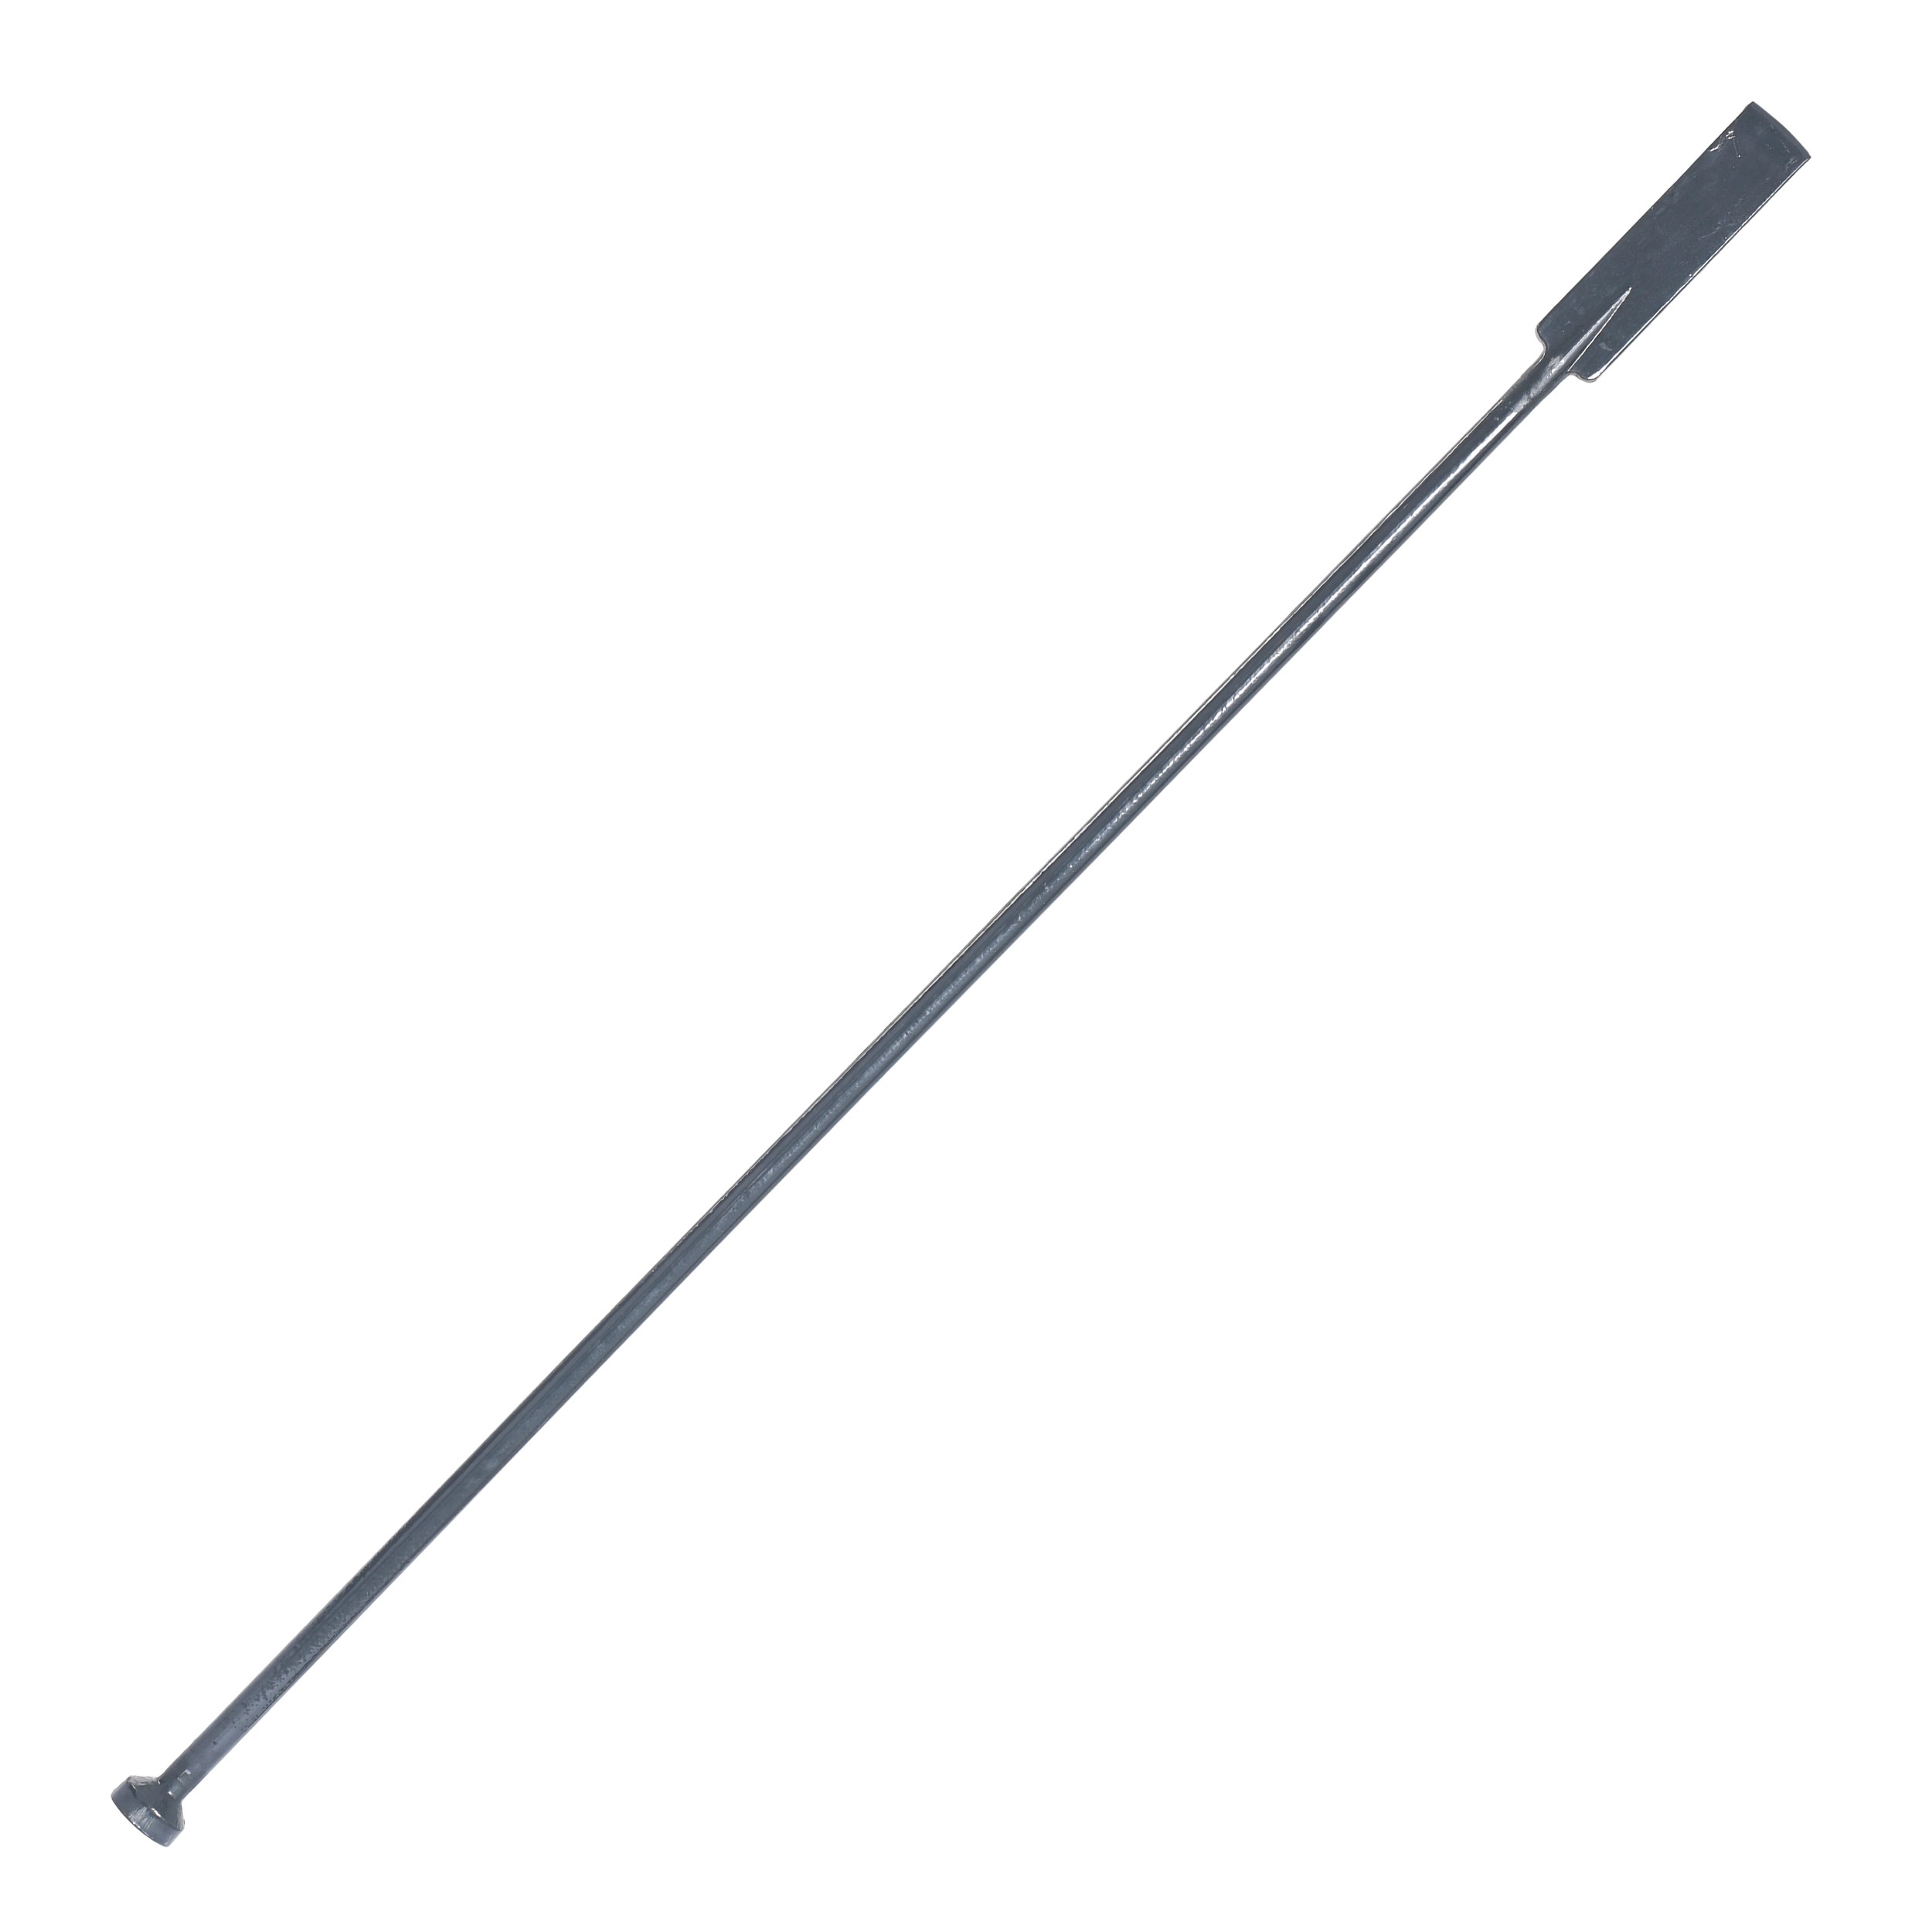
Post Hole Digging Bar
Introducing the "Pro-Grade Post Hole Diggers" - Effortlessly Dig Deep and Precise Holes for Your Fencing Projects! Upgrade your fence installation with the efficiency and precision of our Pro-Grade Post Hole Diggers. As a trusted provider of high-quality tools, we are thrilled to offer you a product that seamlessly combines rugged durability, advanced design, and the assurance of creating clean and accurate holes for your posts. Key Features: Deep Hole Digging: Our Pro-Grade Post Hole Diggers are engineered for deep and precise hole digging. Their sharp blades and efficient leverage allow you to dig deep holes quickly and easily, reducing the effort required. Exceptional Durability: Crafted from premium-quality materials, these post hole diggers ensure lasting strength and reliable performance. Their solid construction can withstand tough digging conditions, maintaining effectiveness over time. Efficient Design: The design of our post hole diggers maximizes digging efficiency. With their well-balanced weight and precise blades, you'll experience reduced strain and faster hole creation. Comfortable Handling: The ergonomic handle design ensures comfortable and controlled operation. This feature minimizes hand fatigue and allows for extended digging without excessive strain. Versatile Application: Whether you're installing wooden, concrete, or metal fence posts, our Pro-Grade Post Hole Diggers are versatile and adaptable. They provide reliable hole digging for various fence types and materials. Trusted Quality: We prioritize quality, and our products reflect this commitment. The Pro-Grade Post Hole Diggers are thoughtfully designed to provide you with a reliable tool that streamlines your hole digging process. Specification: Product Type: Pro-Grade Post Hole Diggers Application: Suitable for Various Fence Post Types Ergonomics: Comfortable Handle Design for Controlled Operation Digging Efficiency: Precision-Engineered for Deep and Accurate Hole Creation Upgrade your fence installation with the strength and precision of our Pro-Grade Post Hole Diggers. Rely on their durability and expert design to create clean and accurate holes for your fence posts. Order your Post Hole Diggers today and experience the convenience and effectiveness they bring to your hole digging endeavors. For any inquiries or assistance, our friendly customer support team is here to help. Choose the reliable solution of our Pro-Grade Post Hole Diggers for efficient and precise hole digging!
Brand: London Fencing Supplies
Category: Hardware > Tools > Post Hole Diggers > Manual Diggers